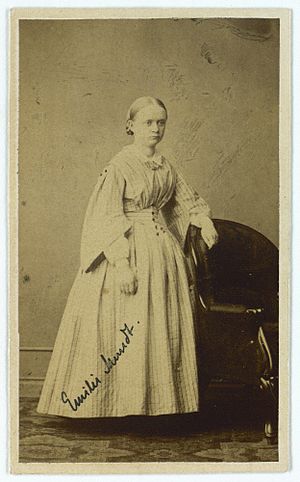
Emilie Mundt
Emilie Mundt ca. 1860